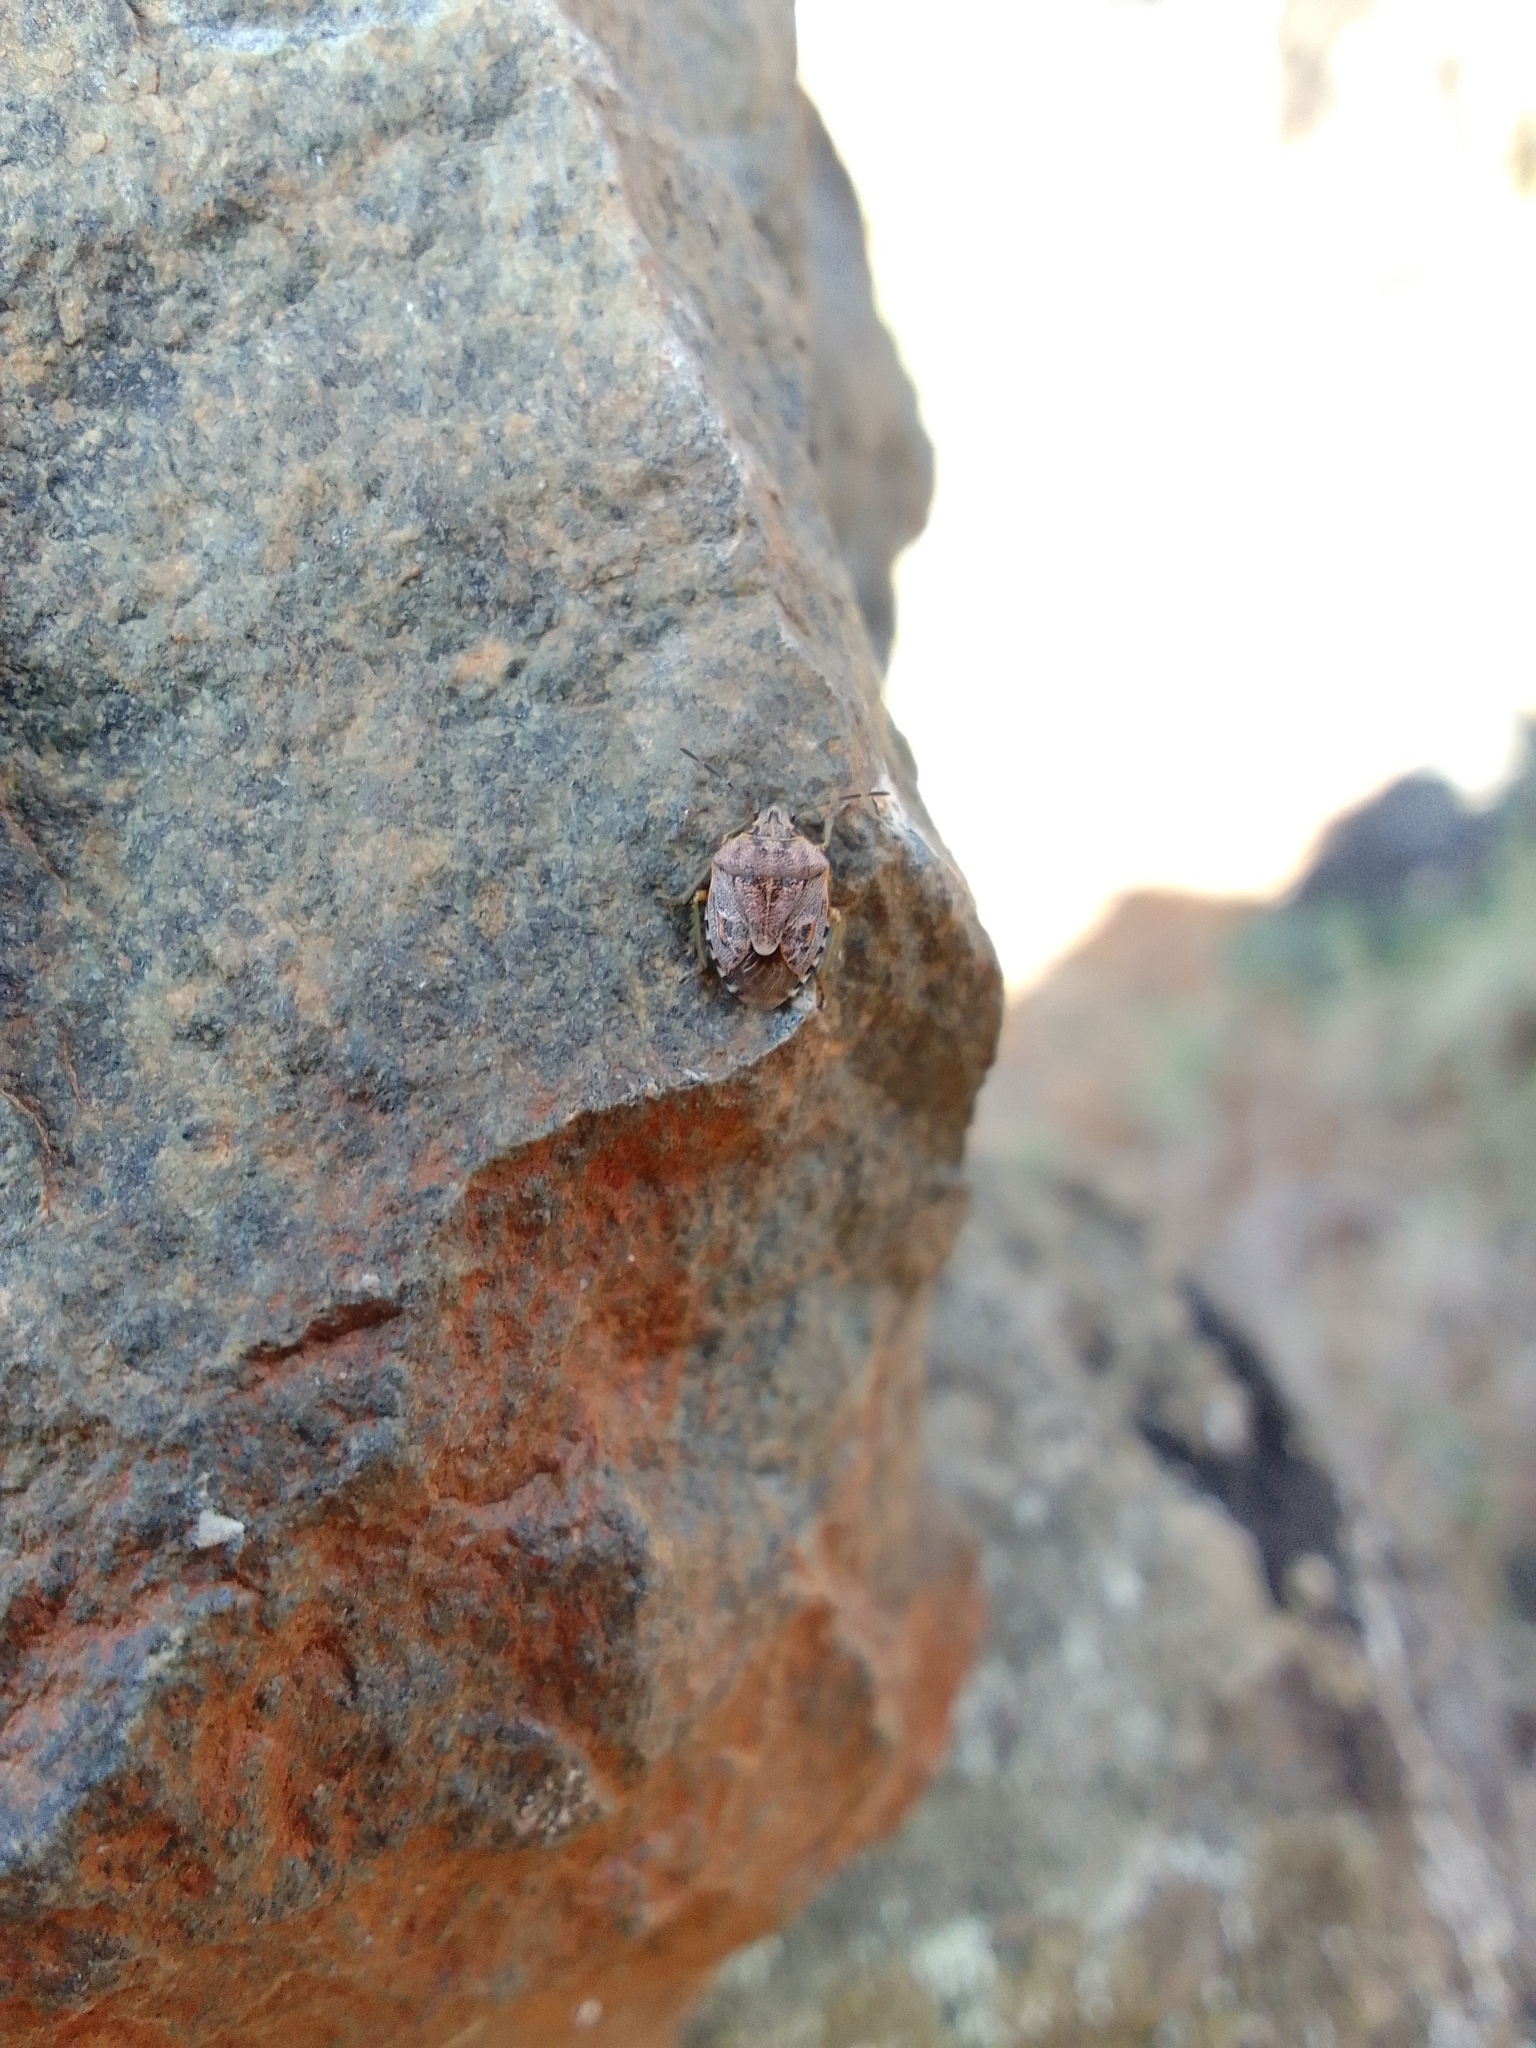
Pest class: stink_bug